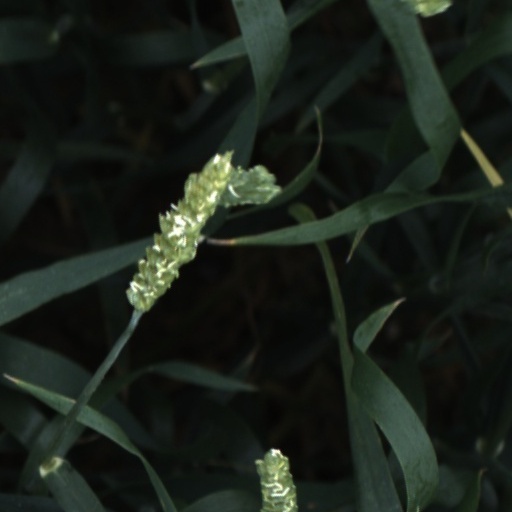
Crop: wheat